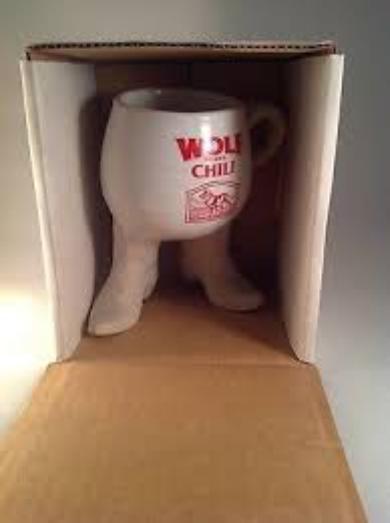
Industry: Food